Mure, Nagano

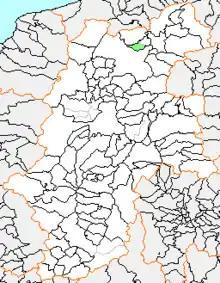
Map of Mure, Nagano

In 2003, the village had an estimated population of 7,442 and a density of 186.75 persons per km. The total area was 39.85 km.